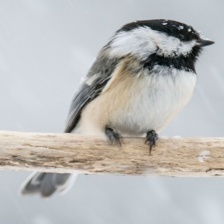
Species: BLACK-CAPPED CHICKADEE
Scientific name: POECILE ATRICAPILLUS
ImageNet parent category: chickadee